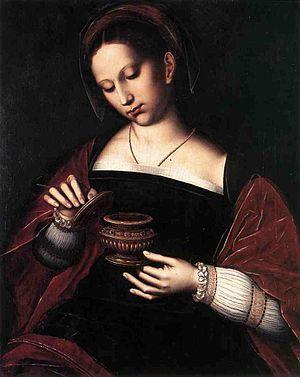
Ambrosius Benson est un peintre flamand d'origine lombarde. Il est le père des peintres Guillaume Benson et Jan Benson qui sont aussi ses élèves.